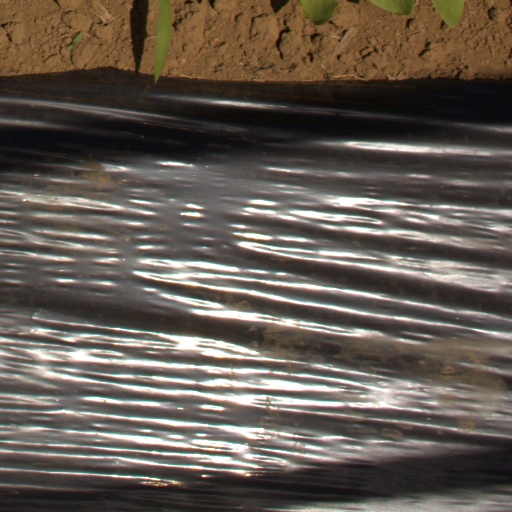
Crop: Jerusalem artichoke